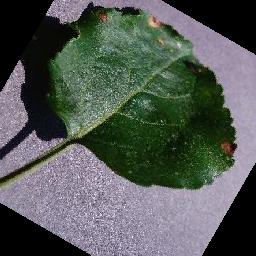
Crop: apple
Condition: black_rot